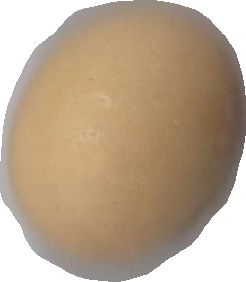
Variety: Dega